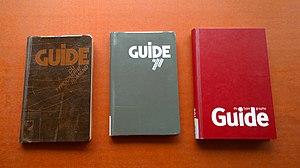
Trois éditions du Guide du typographe romand. Couverture brune
Le Guide du typographe, initialement intitulé Guide du typographe romand, est un code typographique suisse, publié par le groupe de Lausanne de l'Association suisse des typographes depuis 1943.
Roger Chatelain, né en 1938 à Delémont, dans le canton du Jura, est un typographe de nationalité suisse.